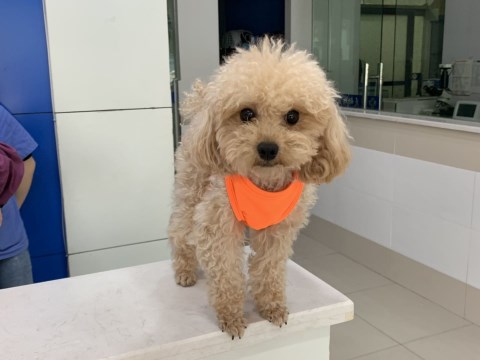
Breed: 2925-n000114-toy_poodle